Richard Young (cinematographer)

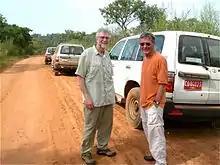
Richard Young (left) and Robert Bilheimer (right) during the filming of "Not My Life"

Richard Young (October 17, 1939 – December 15, 2010) was a cinematographer and film director who was born in Penfield, New York, United States.